U.S. Route 412 in Oklahoma

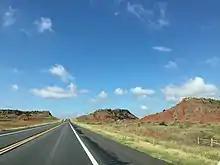
The Glass Mountains, found along US-412, are a major physical feature of Northwest Oklahoma.

Upon entering the main body of Oklahoma, the first county US-270/US-412/SH-3 pass through is Harper County. Here, they intersect US-283 south of Laverne; east of US-283, in May, they intersect SH-46. US-270/US-412/SH-3 only cross the southwest part of Harper County before curving southeast into Ellis County. The routes, however, only clip the northeast corner of the county, traversing only of it before passing into Woodward County.